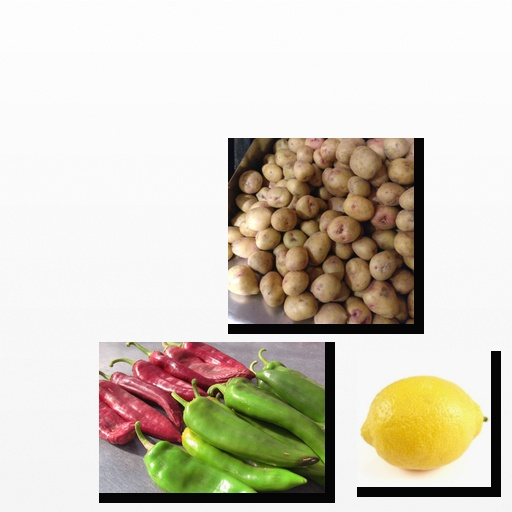
Food items: potato, lemon, chili_pepper